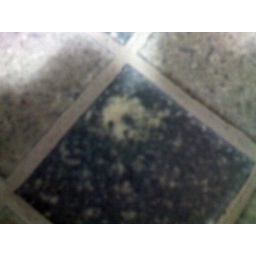
Panda in a bathroom floor tile.